Goofy

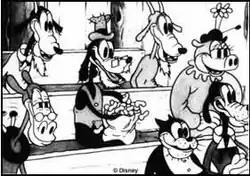
Goofy, anonymous in his debut cartoon, "Mickey's Revue" (1932)

The character of Goofy originated with his voice actor, a former circus and vaudville actor, comedian, clown and chalk talk artist Pinto Colvig, who began working as a story man for the Disney Studio in 1930.